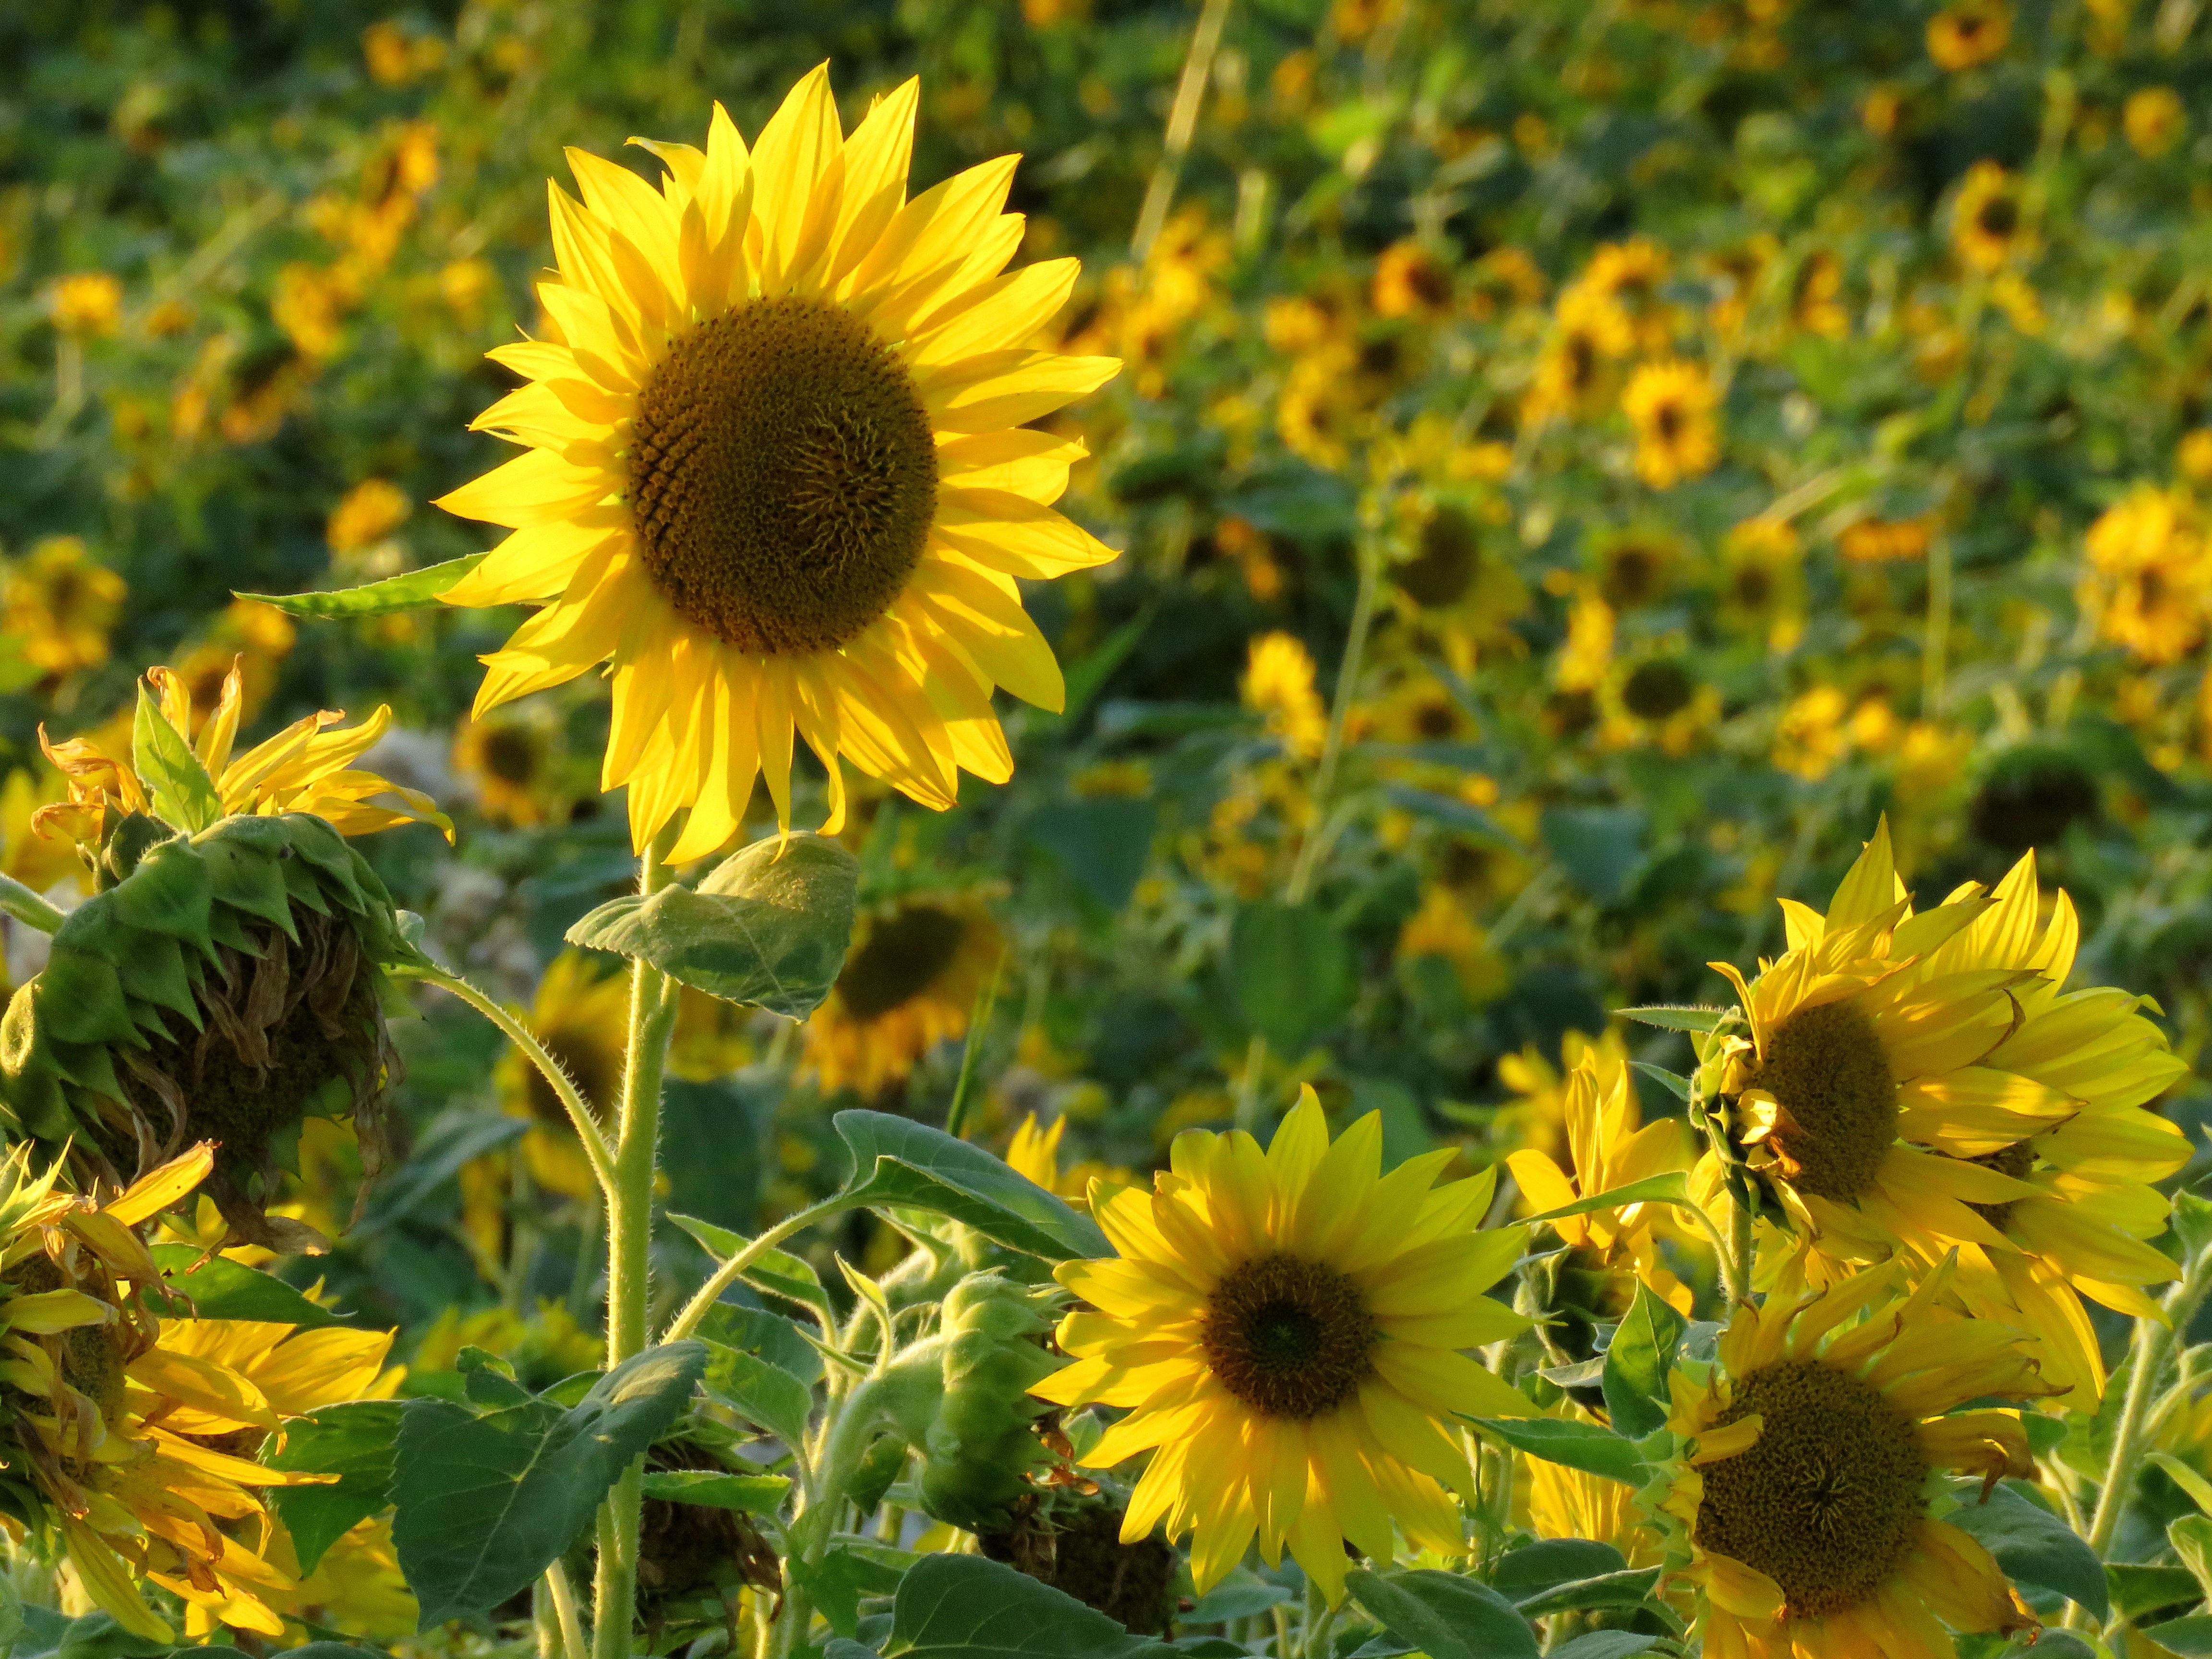
plant, field, meadow, flower, summer, botany, yellow, flora, sunflower, wildflower, sun flower, macro photography, sunflower field, flowering plant, daisy family, sunflower seed, annual plant, land plant